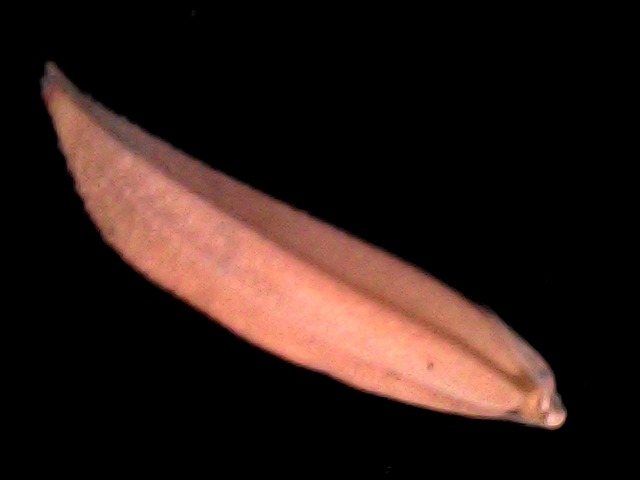
Rice variety: BD70